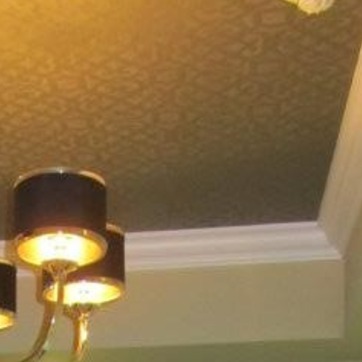
Material: wallpaper